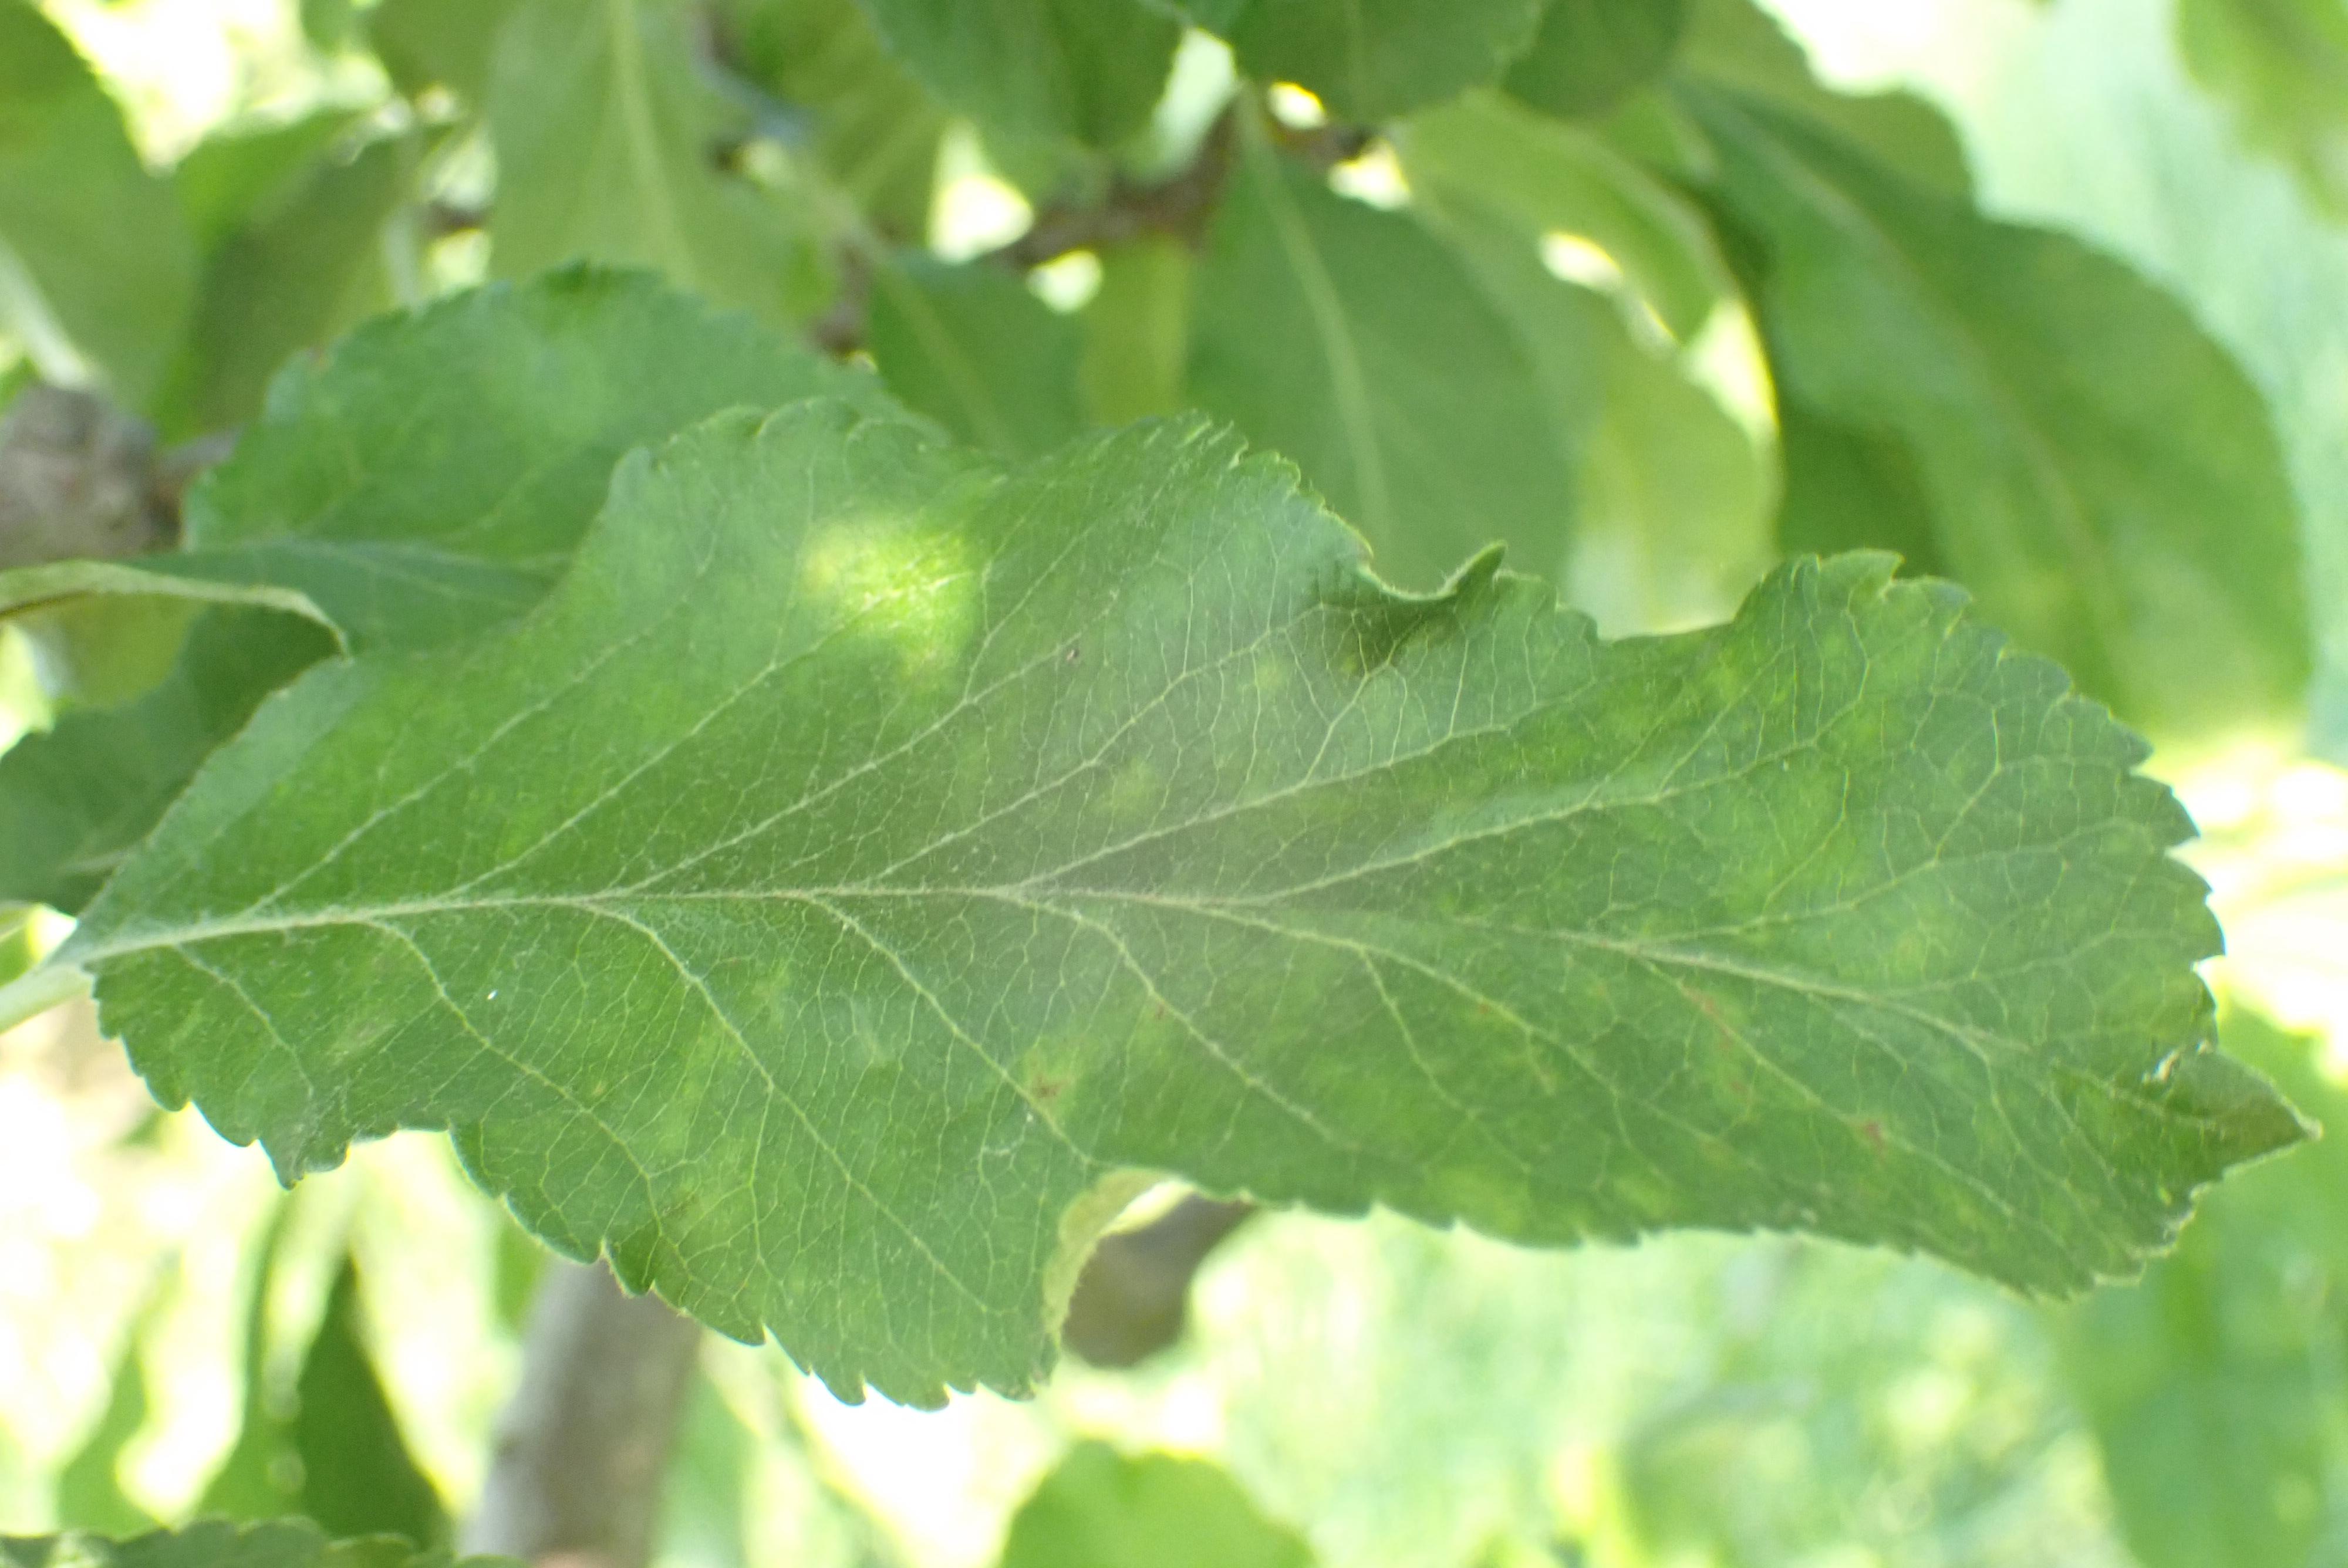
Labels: scab